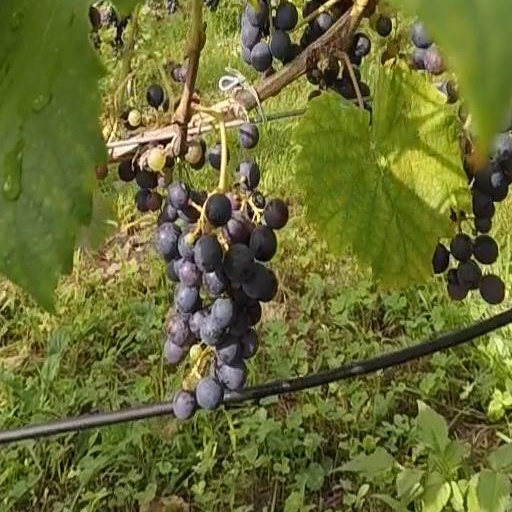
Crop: grape